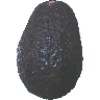
Label: Avocado ripe 1